Barter

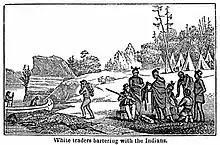
'White traders bartering with the Indians' 1820

Economic historian Karl Polanyi has argued that where barter is widespread, and cash supplies limited, barter is aided by the use of credit, brokerage, and money as a unit of account (i.e. used to price items). All of these strategies are found in ancient economies including Ptolemaic Egypt. They are also the basis for more recent barter exchange systems.